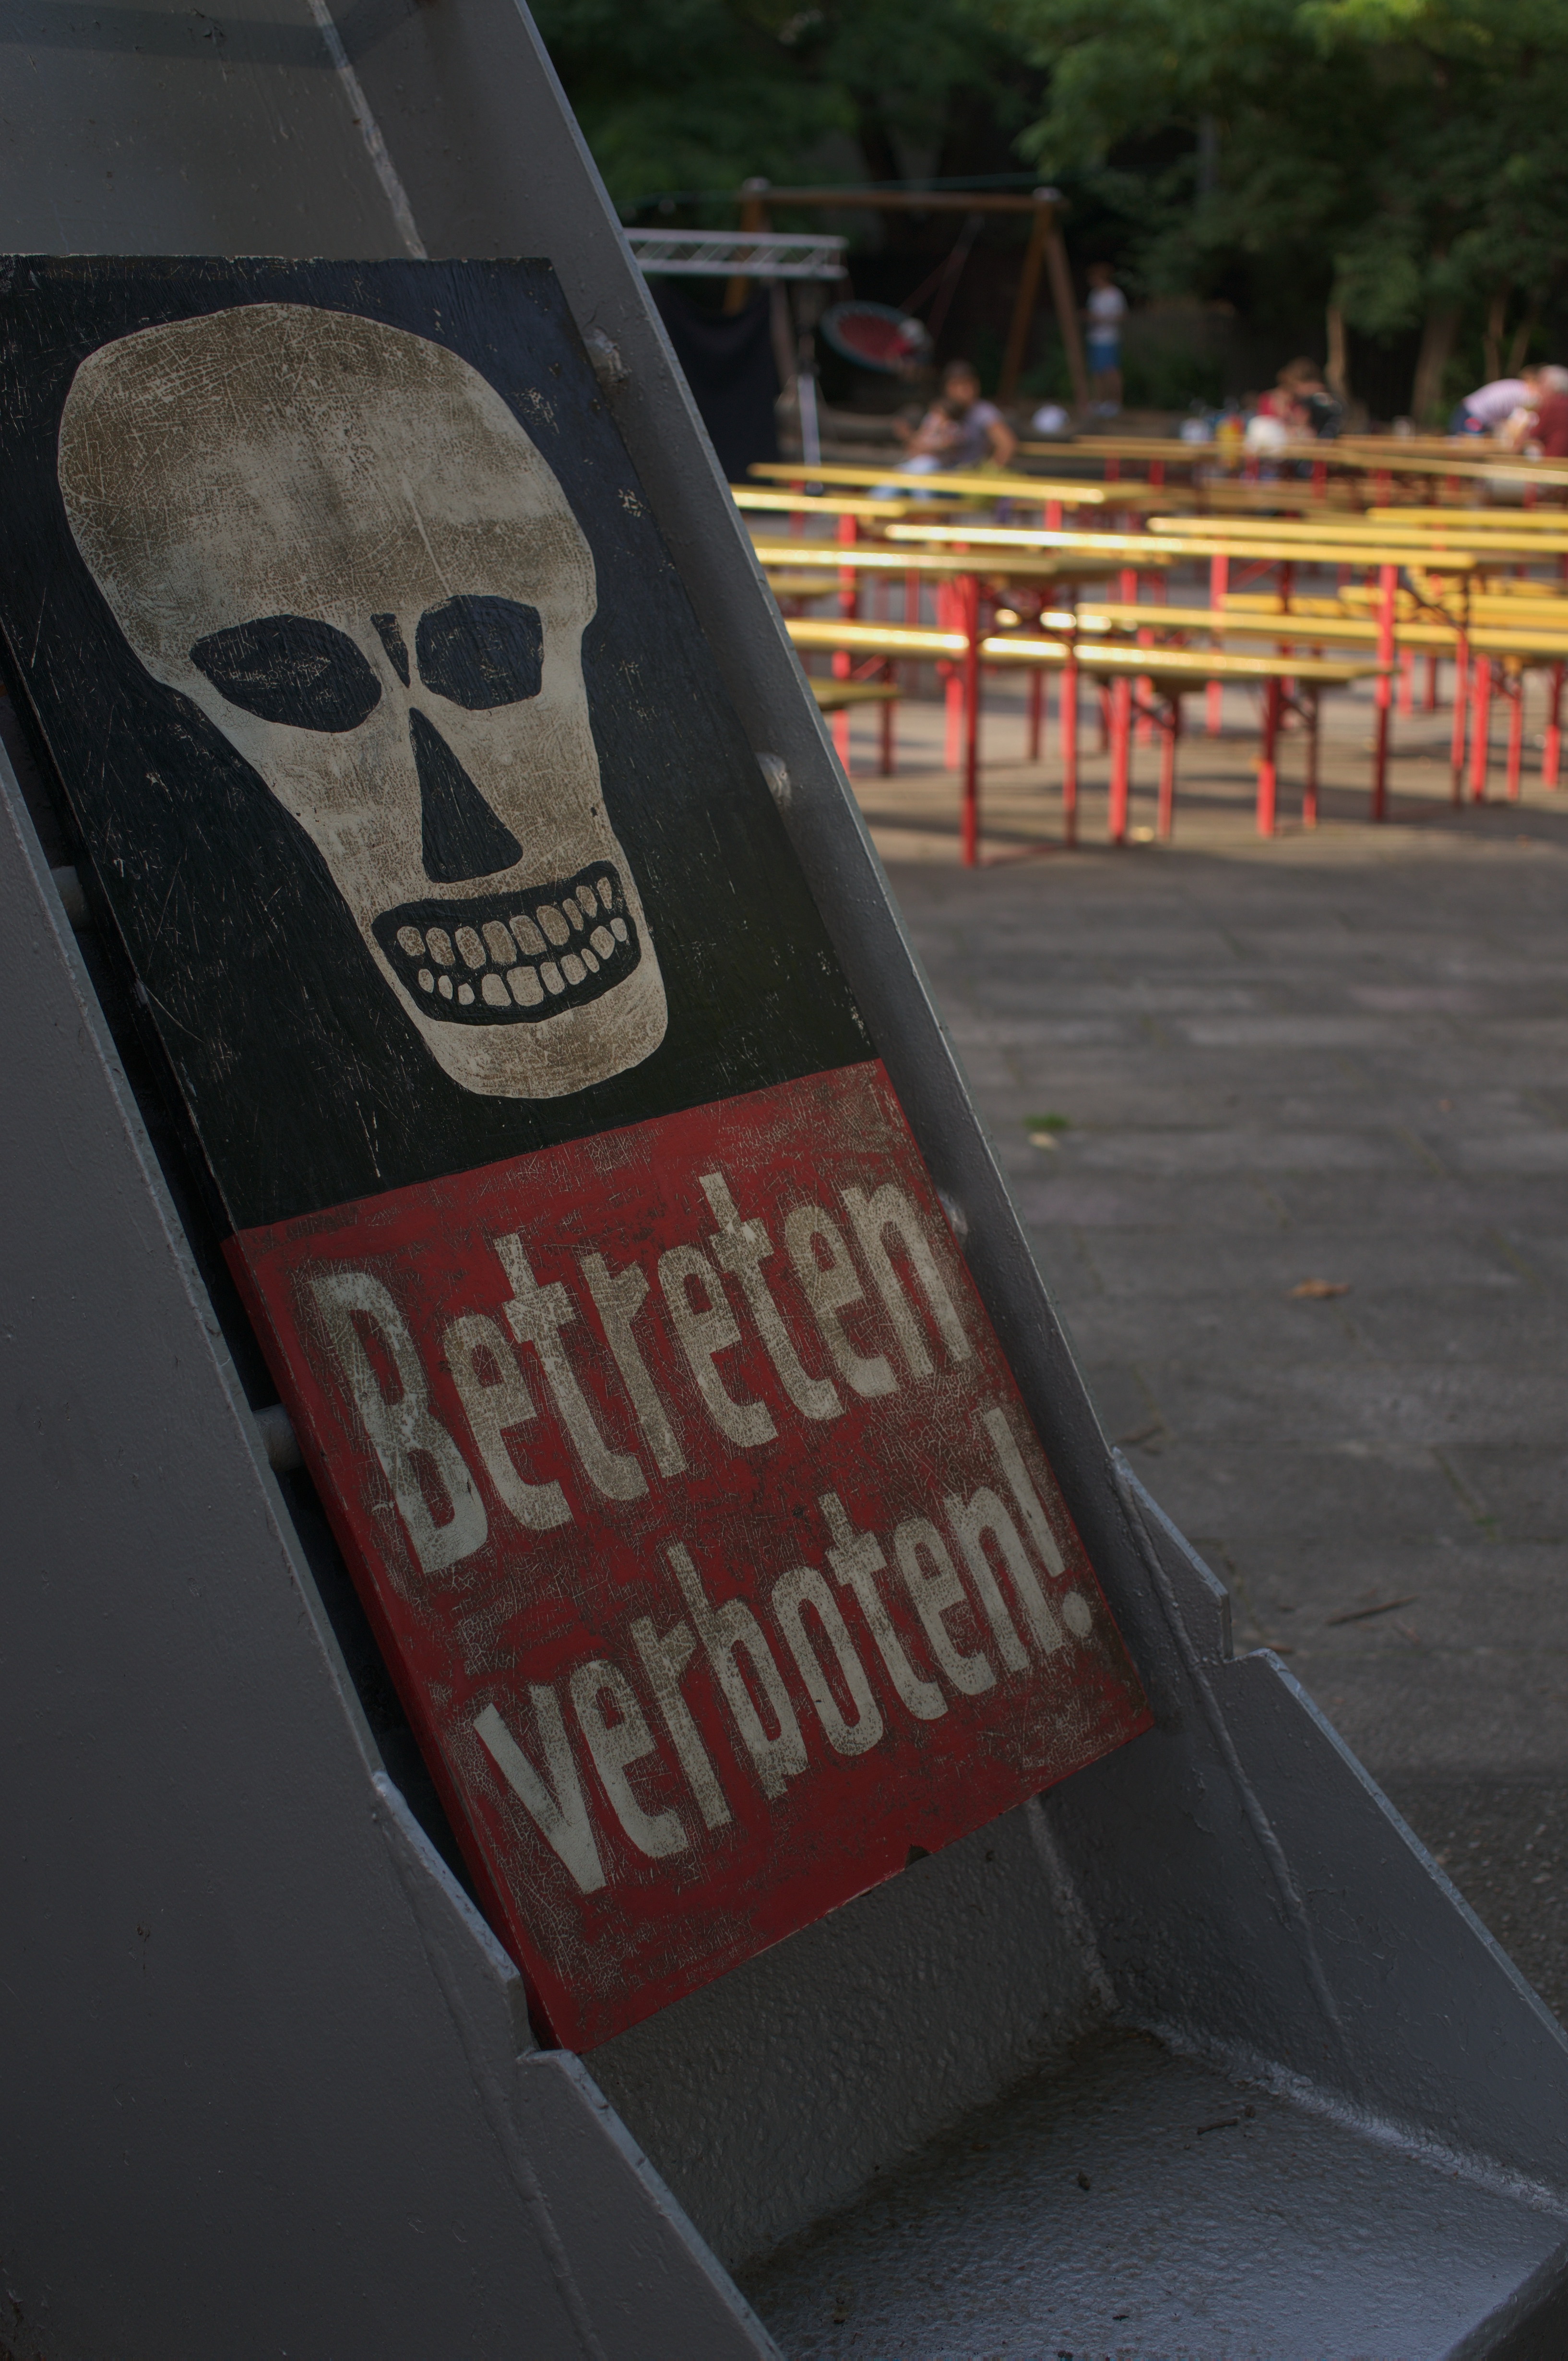
advertising, sign, red, vehicle, signage, 2013, rawtherapee, germany, deutschland, berlin, sony, sigma, shape, nex, nex6, lenstagged, steffenzahn, sigma30mm28exdn, sigma30mmf28, sigma30mmf28dn, sigma30mm, guessedberlin, gwbhcl